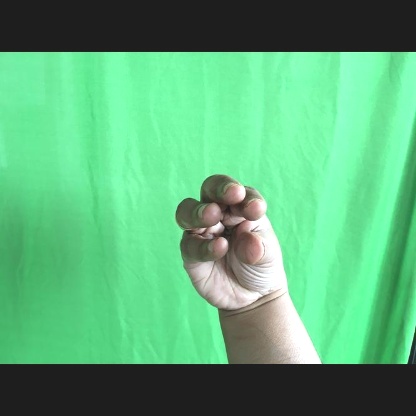
Mudra: Kangulam